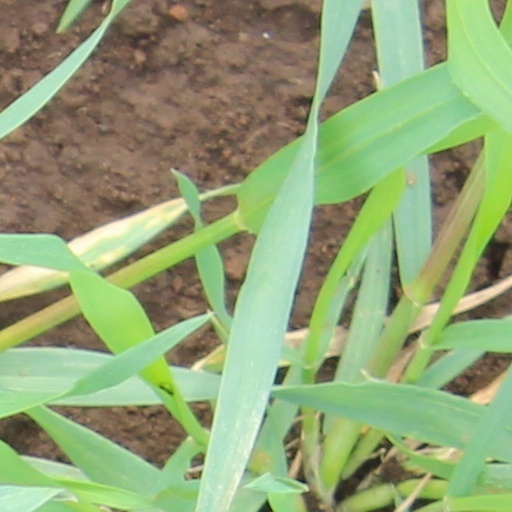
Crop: wheat